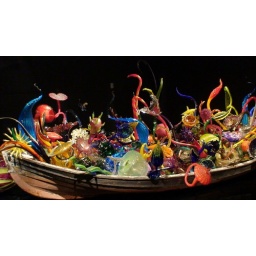
photo_1Chihuly glass in boat